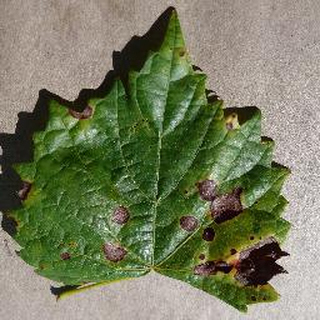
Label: grape_black_rot